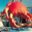
Label: cra